Nea Moudania

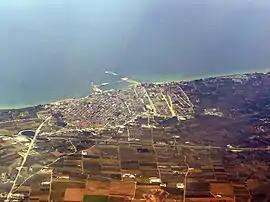
Aerial photo

Nea Moudania ("Néa Moudaniá"; often referred to as Moudania (Μουδανιά, "Moudaniá"), the name of the municipal unit to which the town belongs, is the seat of the municipality of Nea Propontida, Chalkidiki, Greece. The town is 60 km south of Thessaloniki and is the financial and commercial center of Chalkidiki, as well as its most populous town. It was built after 1922 by Greek refugees from Asia Minor who wanted to give the settlement the name of their hometown (now Mudanya, Turkey), hence the addition of the word "nea", which means "new" in Greek. Nea Moudania hosts the Department of Fisheries and Aquaculture Technology of the Alexander Technological Educational Institute of Thessaloniki. The town's harbor serves as Thessaloniki's adjuvant.